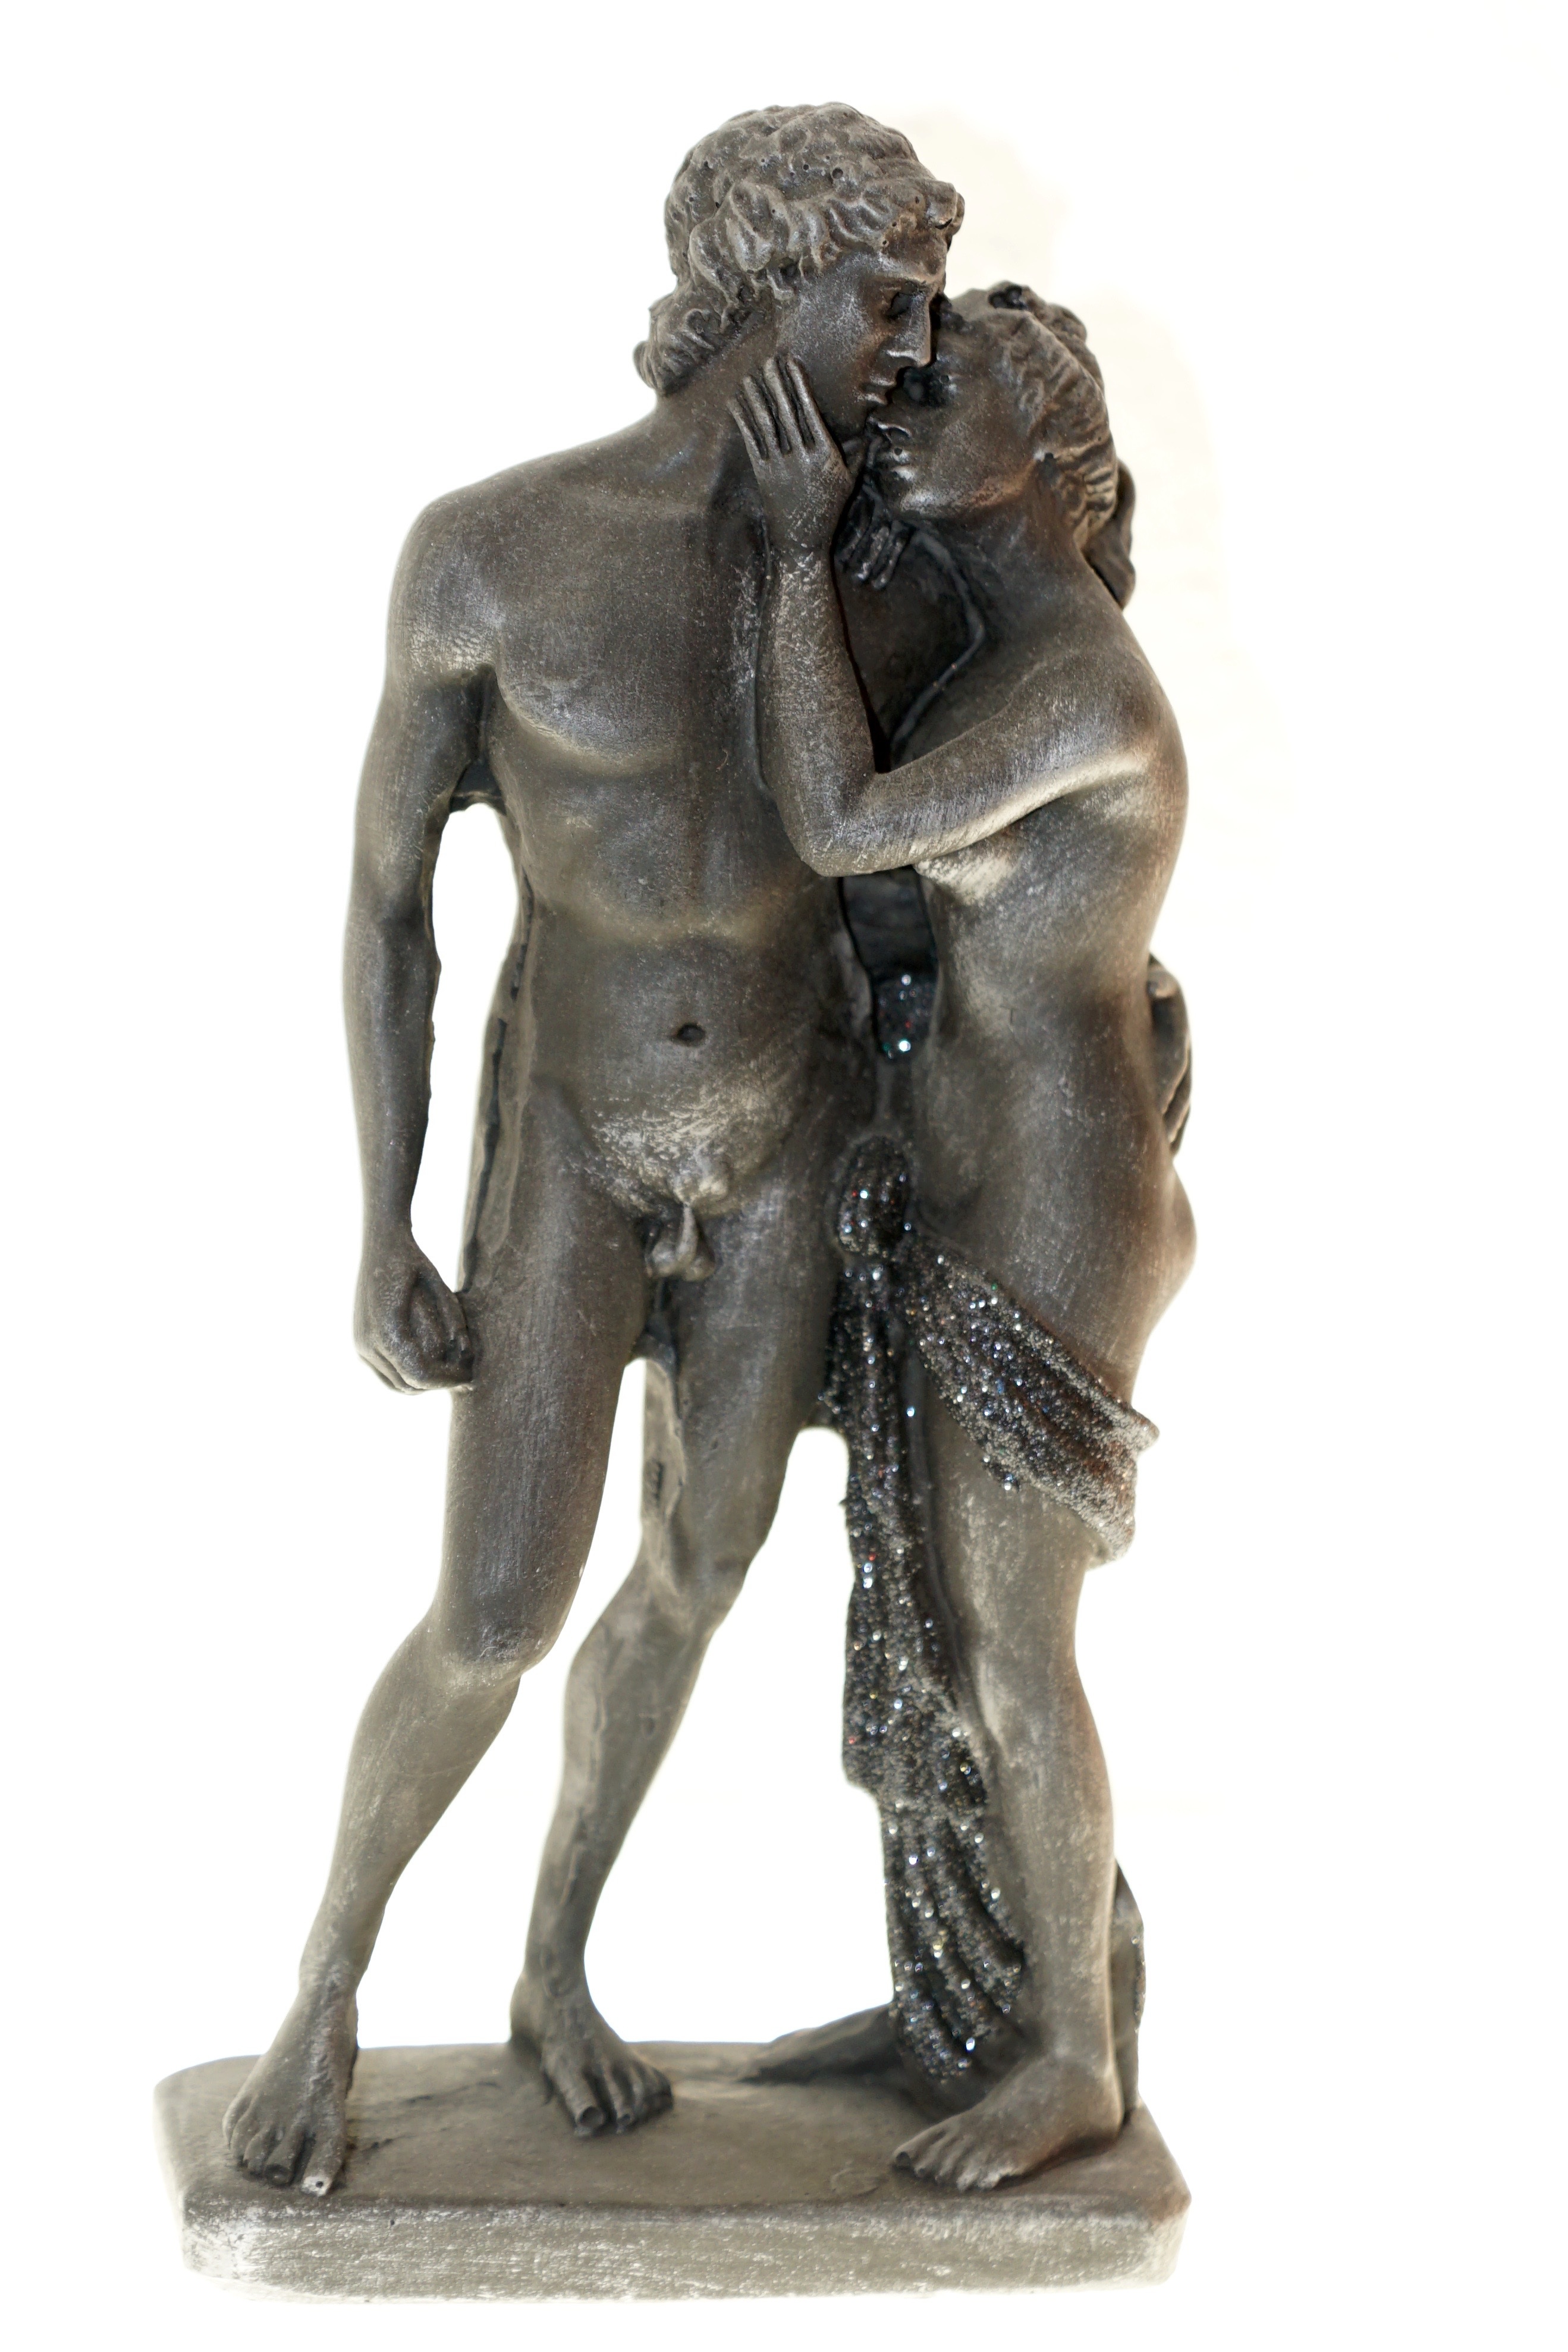
man, woman, monument, statue, love, metal, toy, material, sculpture, art, figurine, lovers, bronze, tenderness, caress, stone carving, bronze sculpture, classical sculpture